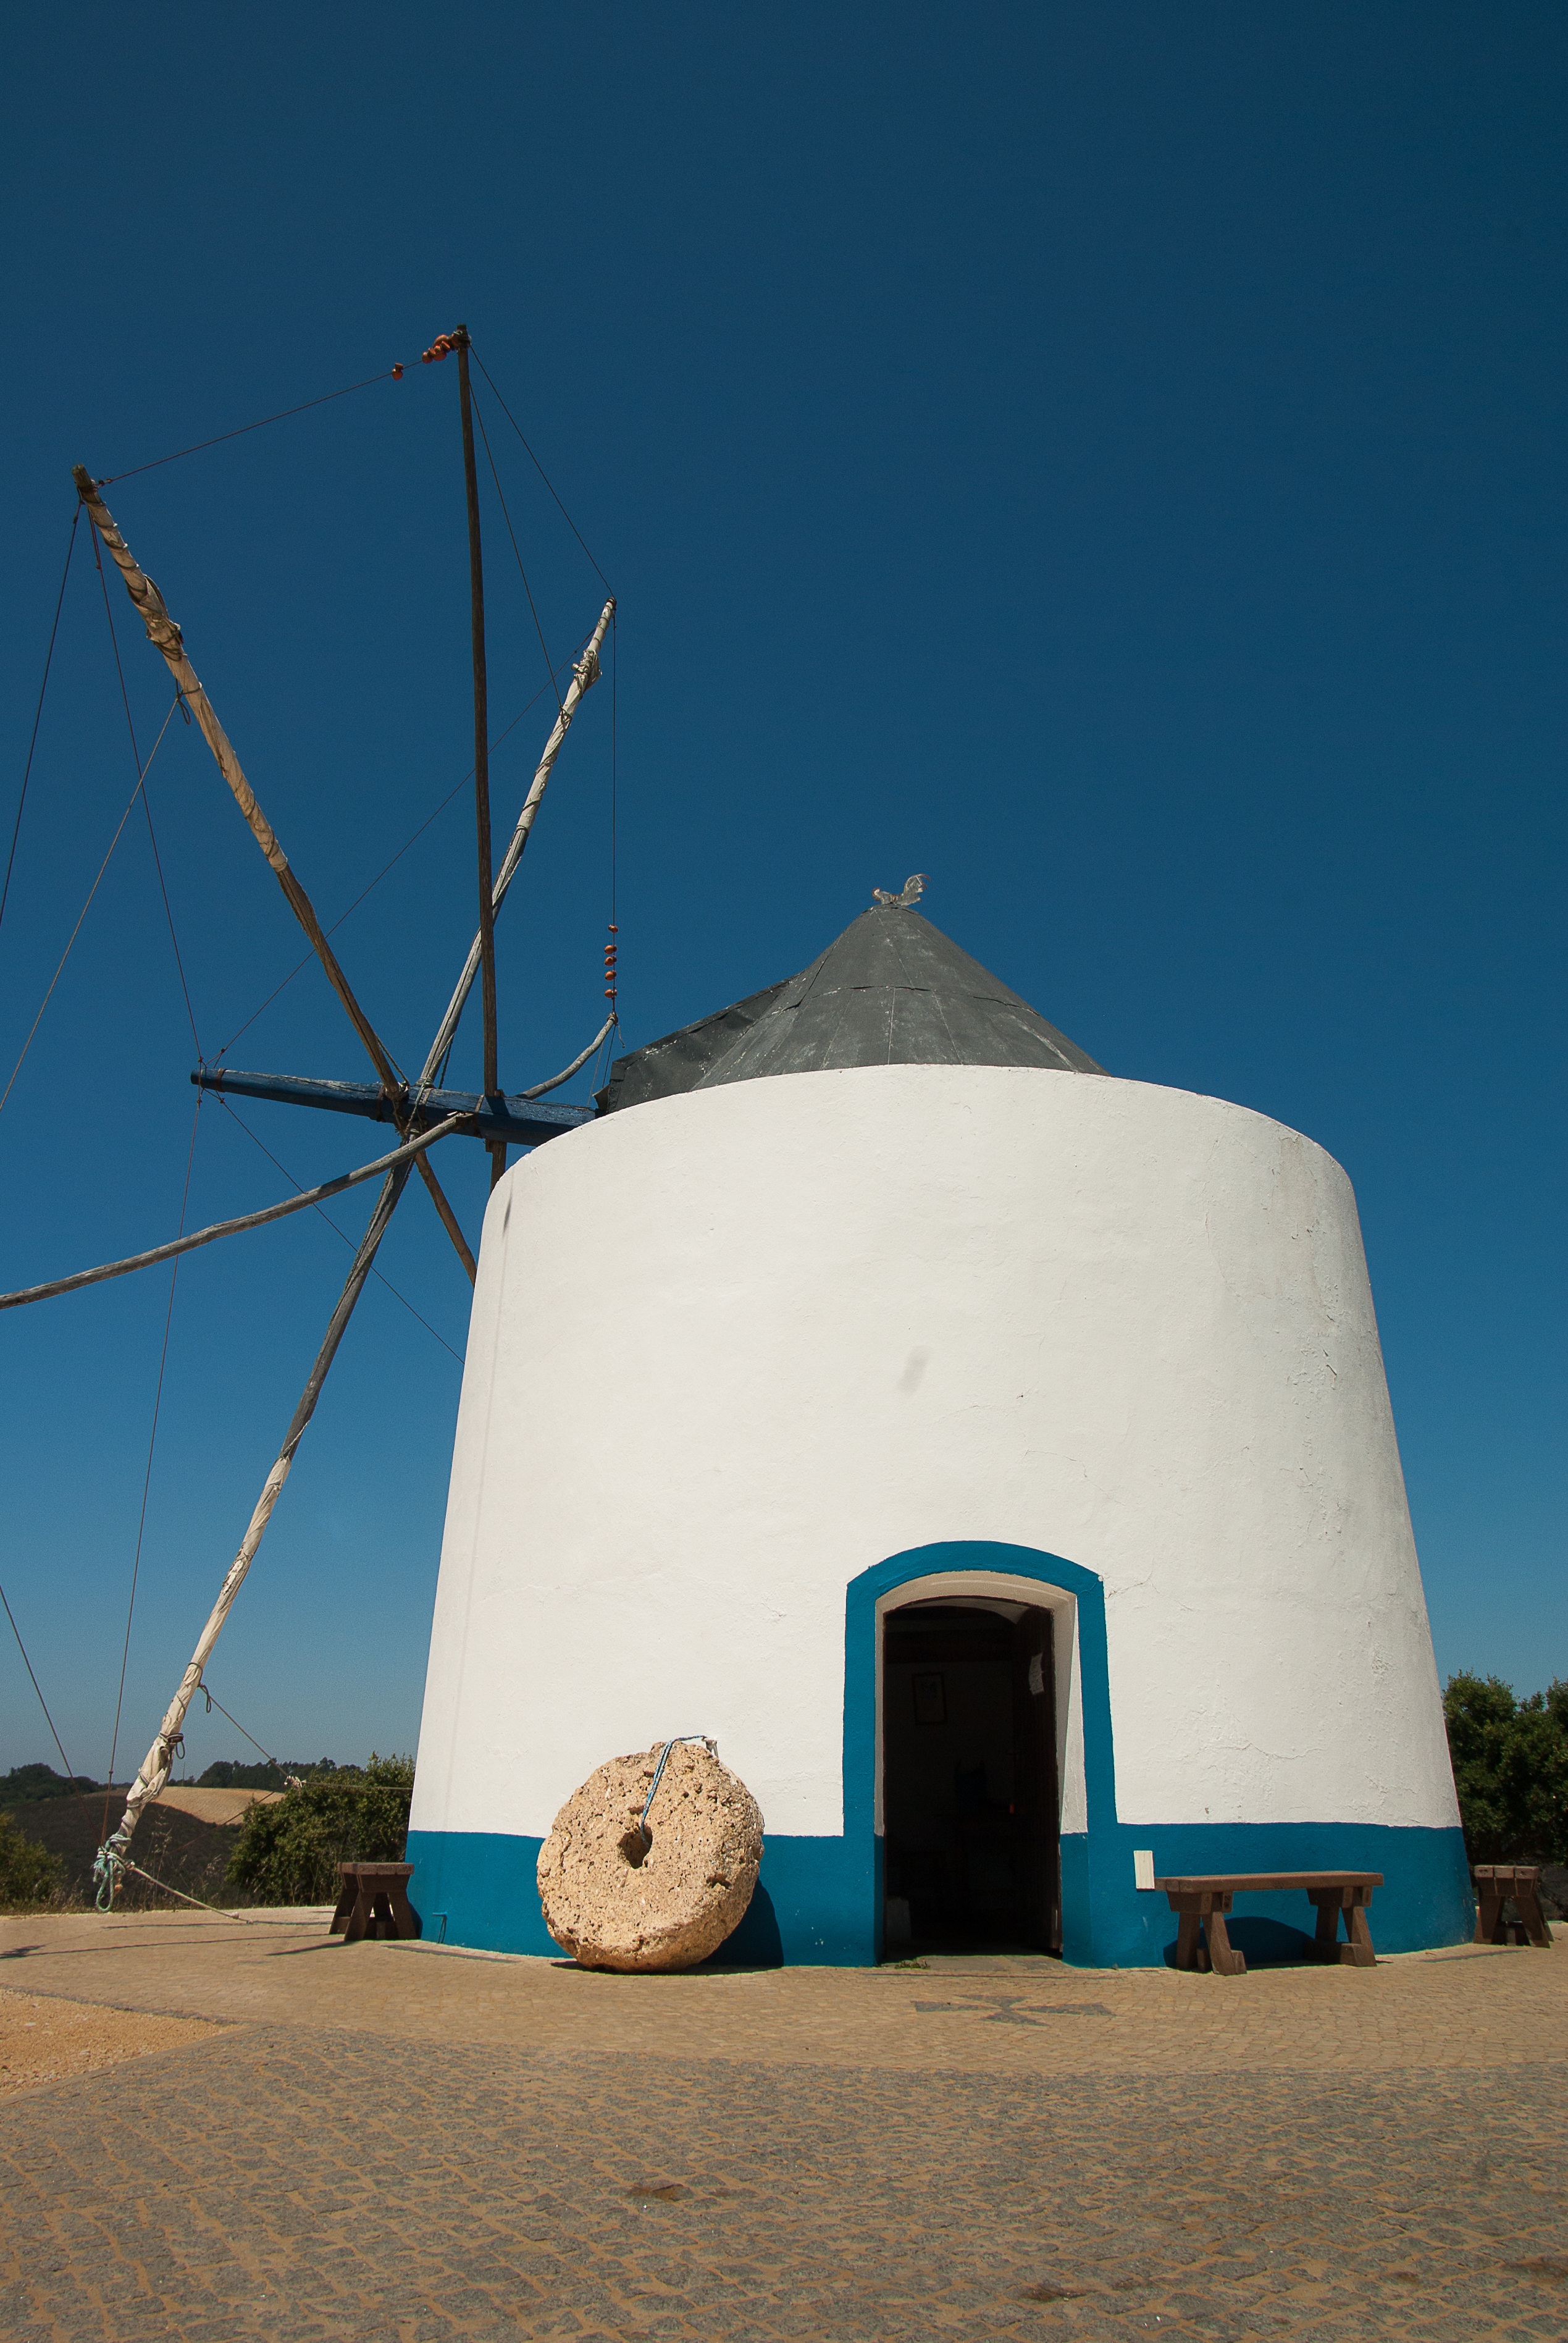
sea, windmill, wind, building, blue, observatory, energy, mill, wings, portugal, atmosphere of earth